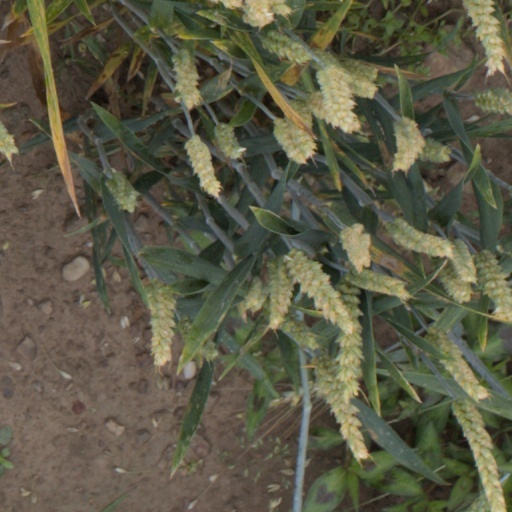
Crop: wheat